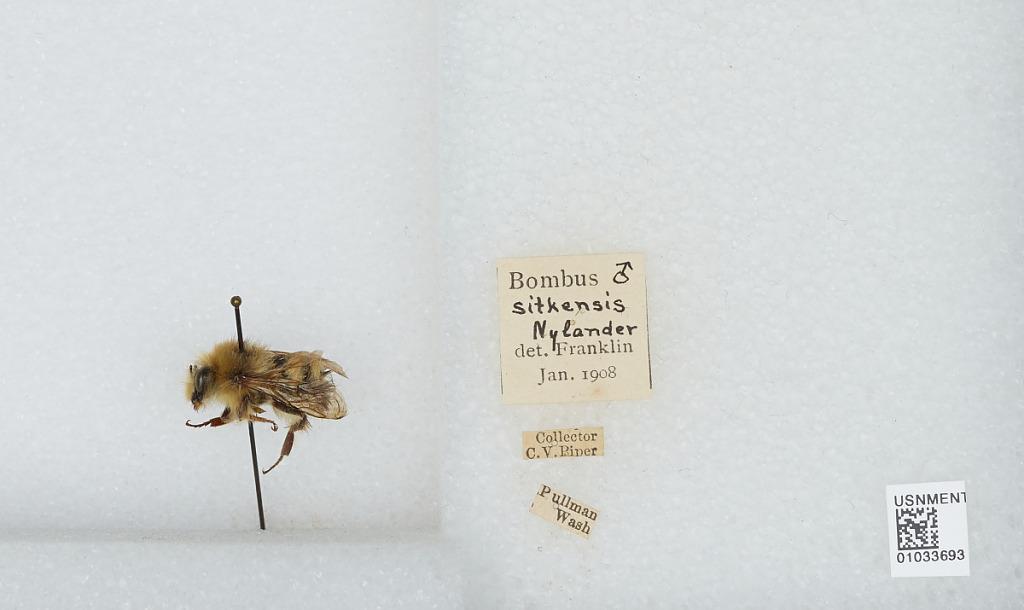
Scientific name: Bombus (Pyrobombus) sitkensis Nylander
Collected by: C. Piper
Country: United States
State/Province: Washington
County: Whitman
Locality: Pullman
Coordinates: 46.73, -117.17
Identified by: Franklin